Golden Gate Airlines

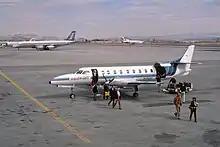
Golden Gate Airlines Swearingen SA-226TC Metro II

Following the merger of Golden Gate Airlines and Swift Aire, the following turboprop aircraft types were being operated by the combined air carriers: